Conscription of yeshiva students

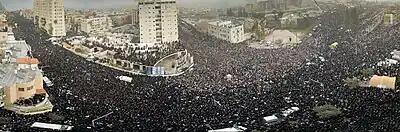
Aerial view of the March 2014 demonstration.

Conscription of yeshiva students refers to the conscription of Haredi yeshiva students in Israel. Since 1977, this community had been exempted from military duty or national service. In 2012, service became mandatory, with a penalty of imprisonment for up to five years for draft-dodgers, although that law had never been enforced until 2024, during the Gaza war and Israeli invasion of Lebanon.